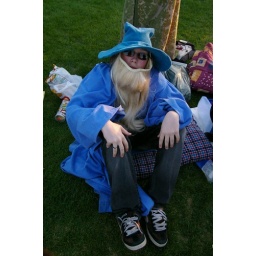
Relay for LifeI totally made that robe and hat and beard. And Karen's dress which is in the background.